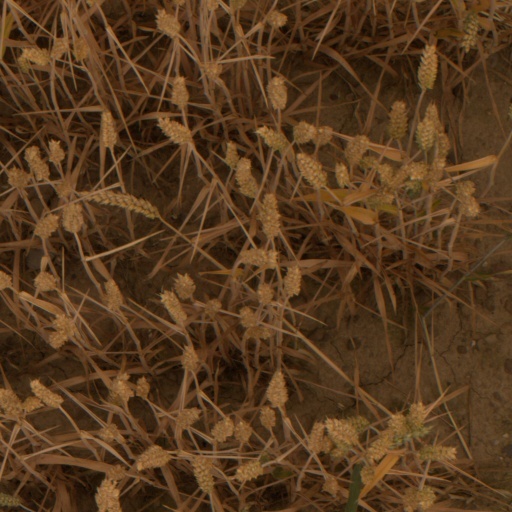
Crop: wheat